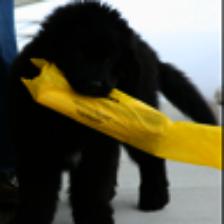
Label: NonHuman